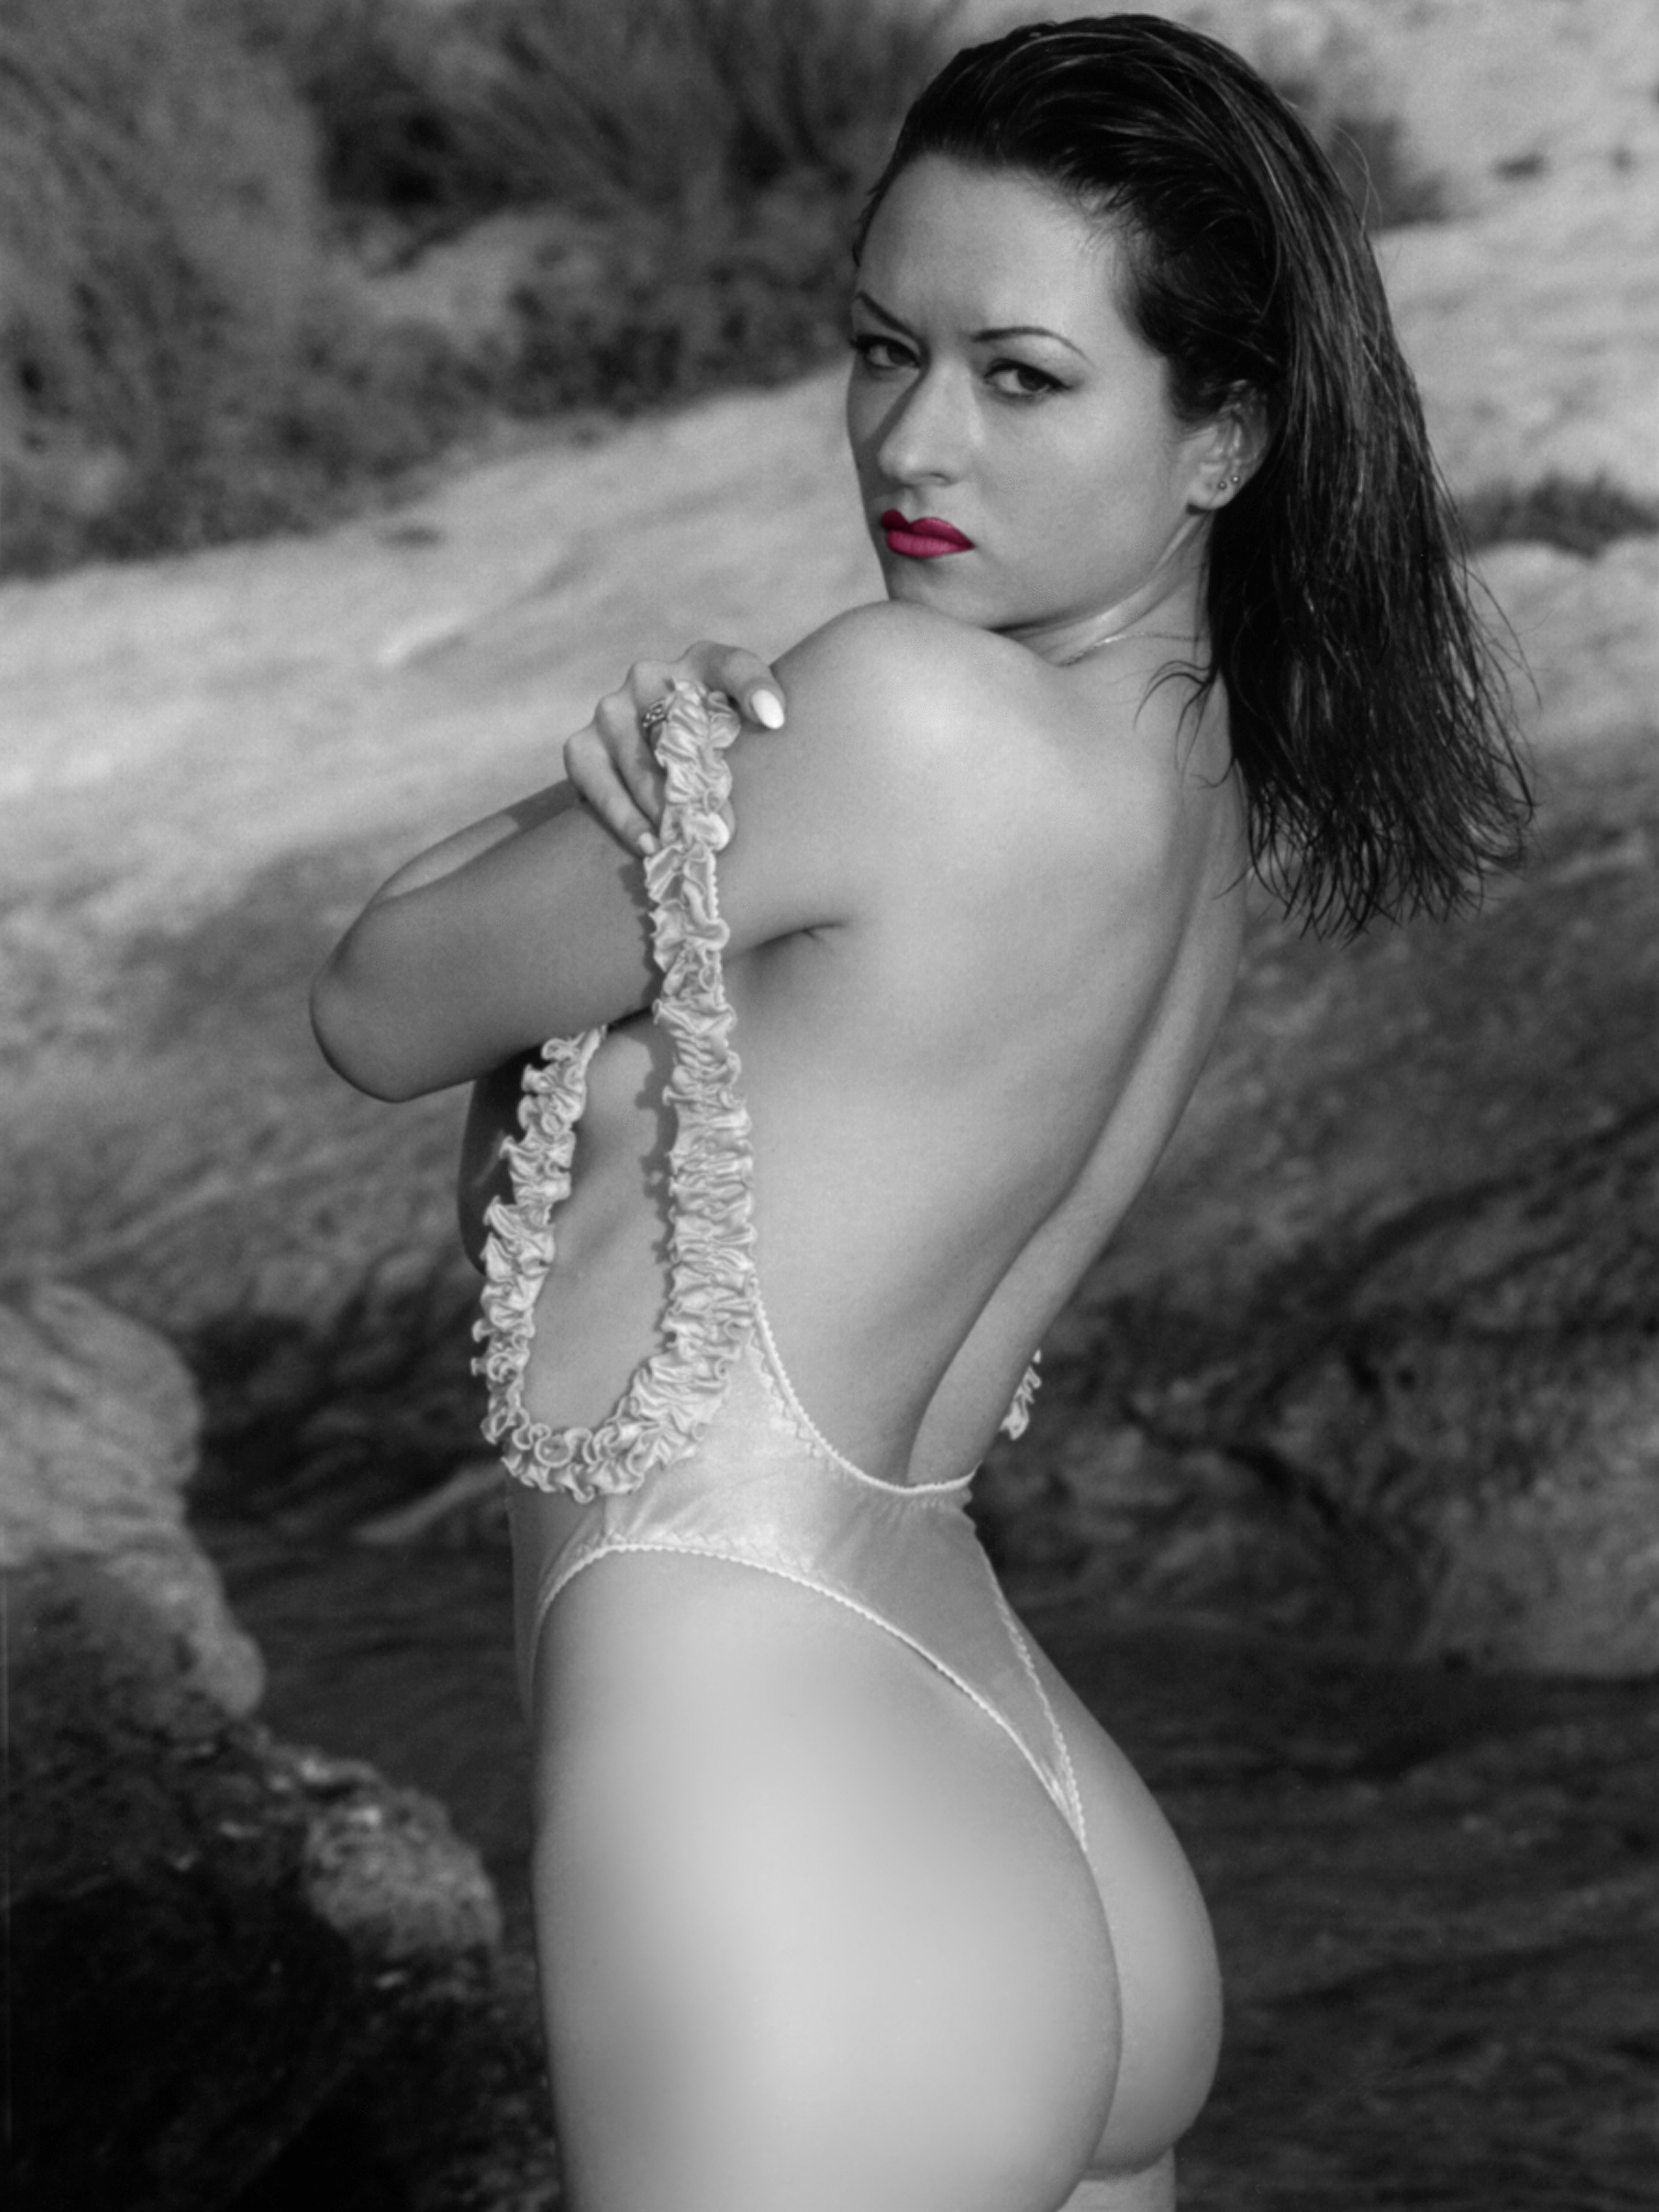
woman, photograph, beauty, model, lip, photo shoot, black and white, monochrome photography, photography, art model, long hair, monochrome, stock photography, chest, lingerie, black hair, style, undergarment, trunk, flash photography, abdomen